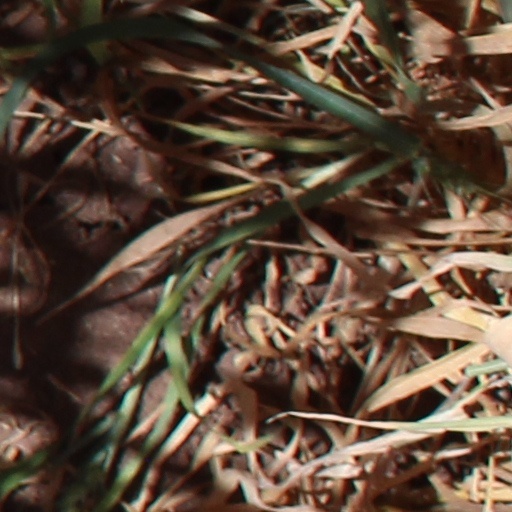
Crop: wheat